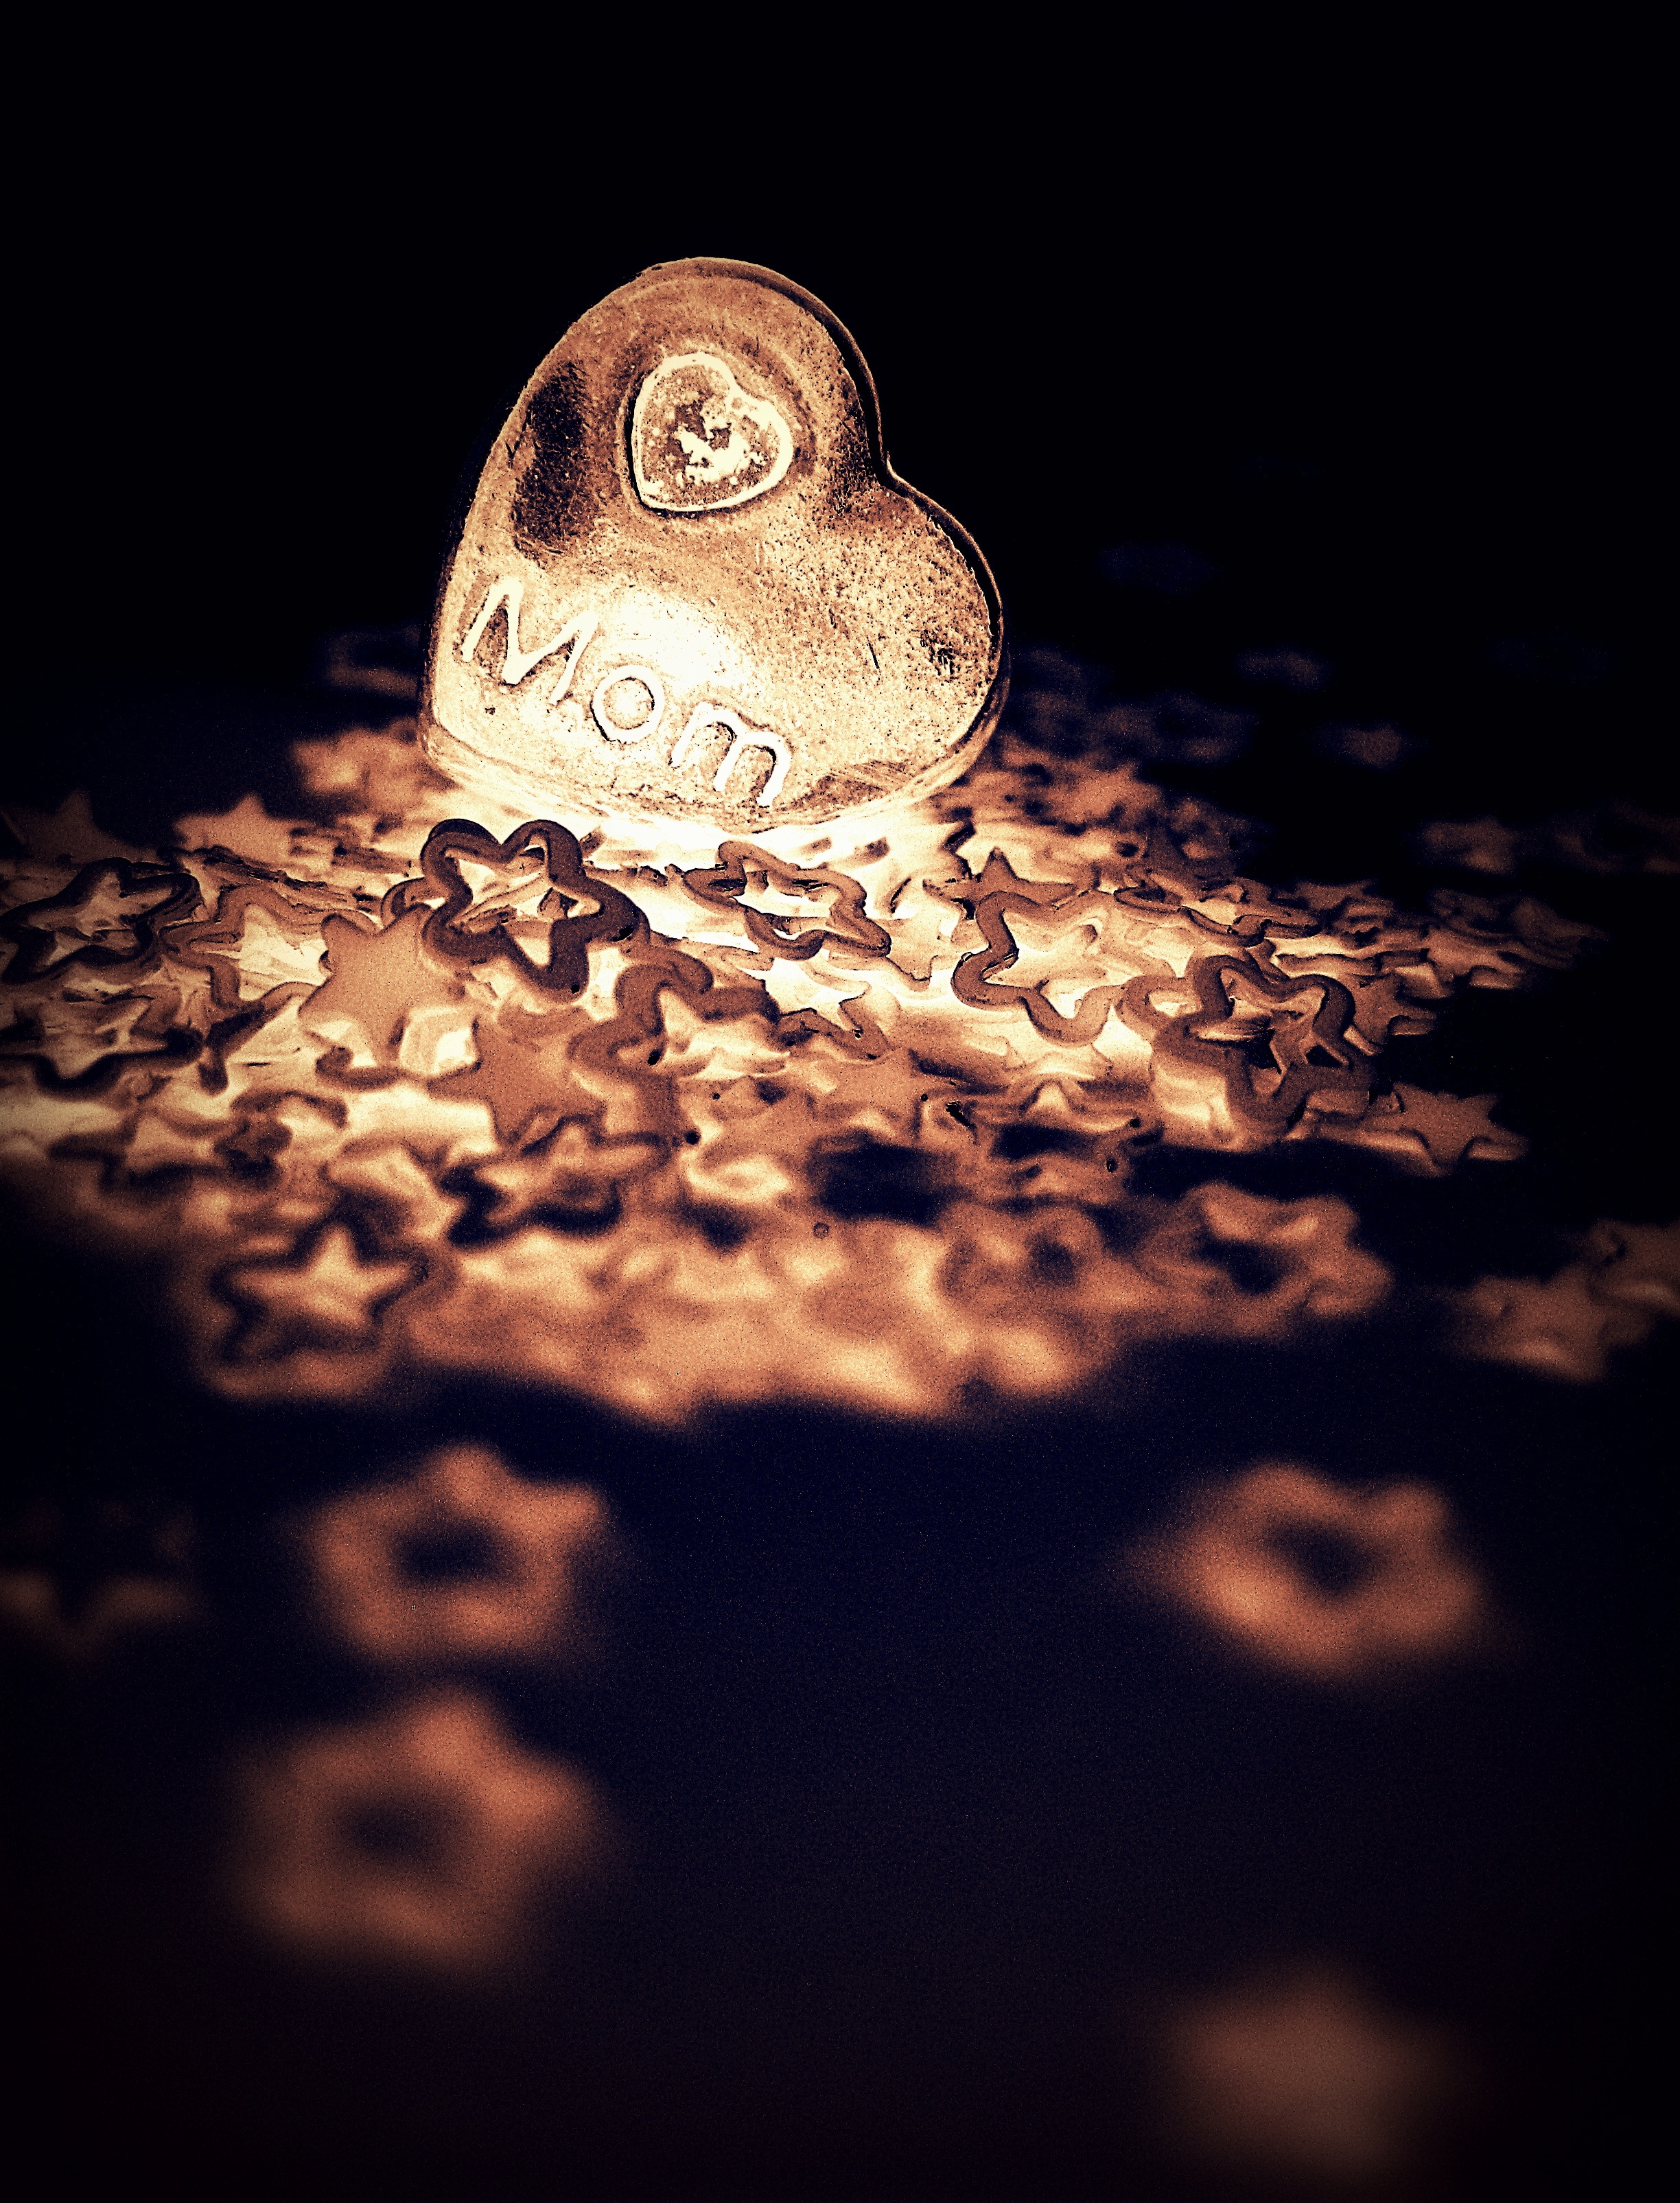
hand, light, night, photography, love, heart, reflection, romantic, darkness, lighting, mom, close up, stars, valentine, macro photography, computer wallpaper